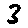
Label: 3